Monster of Lake Tota

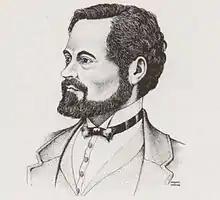
José Jerónimo Triana (1828–1890)

Meanwhile, Colombian botanist, explorer and physician José Jerónimo Triana (Bogota, May 22, 1828 - Paris, October 31, 1890), a member of the Corográfica Commission of Ancízar, also references the issue. A summary of the book "Myths, legends, traditions and folklore of Lake Tota" (Lilia Montaña de Silva, Edition La Rana y El Águila, UPTC Tunja, 1970, p. 46-47) states: